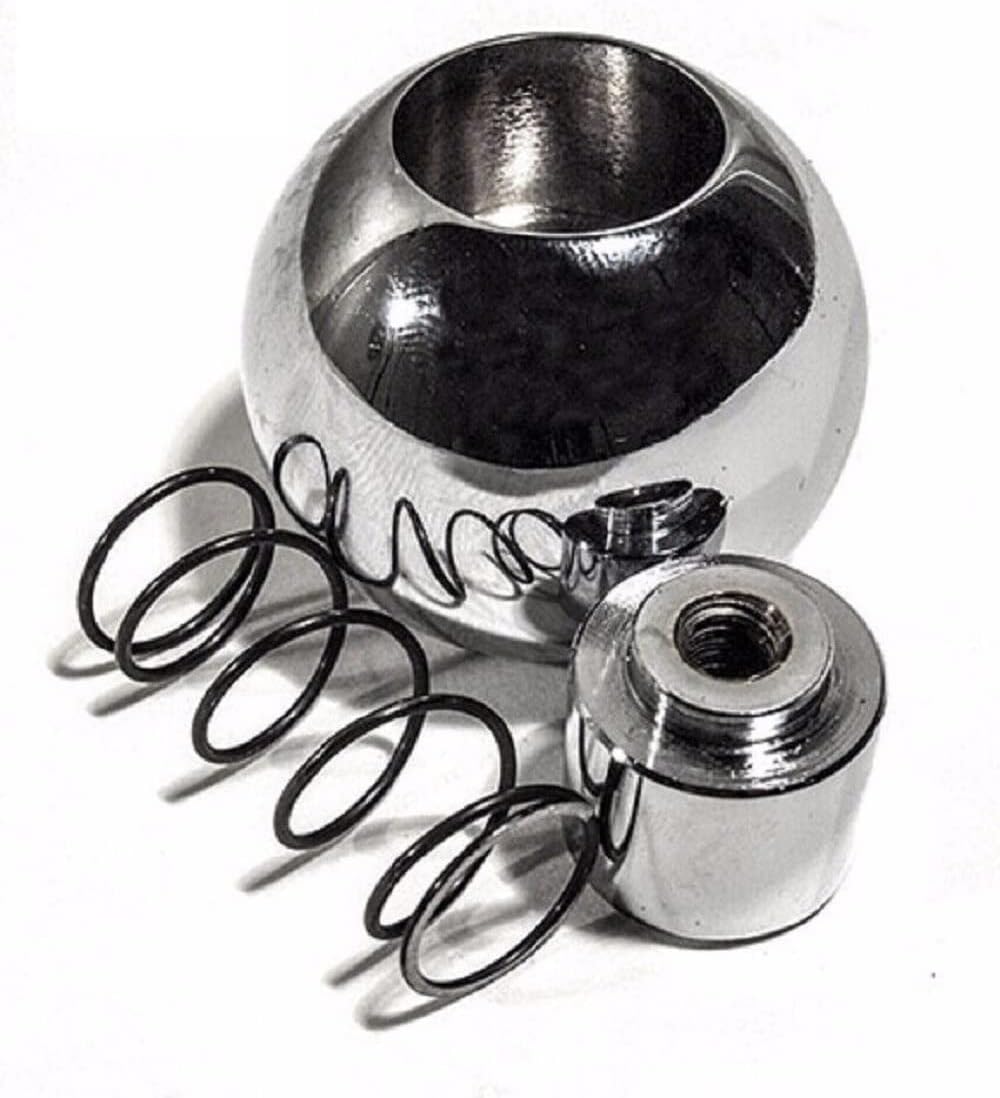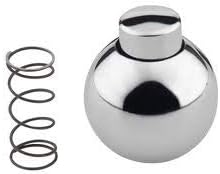
1965-1982 Corvette Chrome Automatic Transmission Shift Knob Complete Kit
Category: Tools & Home Improvement
C2 C3 Corvette ALL Chrome Automatic Transmission Shift Knob Complete Kit
Features: 1965-1982 Corvette FULL Chrome Auto Trans Shift Knob Complete Kit | Complete Kit: FULL CHROME Knob & Button plud spring | Quality by Corvette America